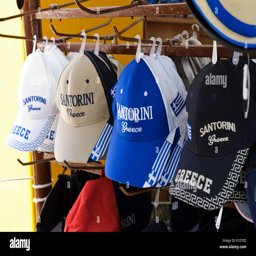
a cap with wording on it on sale